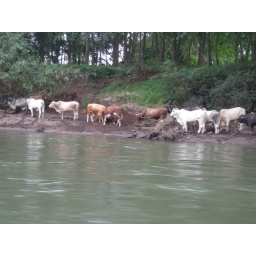
Herd of Costa Rican cattle down by the river as we go by in our boat.